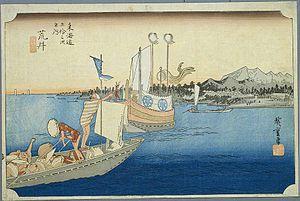
Arai-juku était la trente et unième des cinquante-trois stations qui jalonnaient la route du Tōkaidō, l'axe majeur du Japon durant l'ère Edo.
Les Cinquante-trois Stations du Tōkaidō, dans l'édition Hōeidō présentée ici, sont une série d'estampes japonaises créées par Hiroshige après son premier voyage empruntant la route du Tōkaidō en 1832. Cette route, reliant la capitale du shogun, Edo, à la capitale impériale, Kyoto, est l'axe principal du Japon de l'époque. C'est également la plus importante des « Cinq Routes », les cinq artères majeures du Japon, créées ou développées pendant l'ère Edo pour améliorer le contrôle du pouvoir central sur l'ensemble du pays.